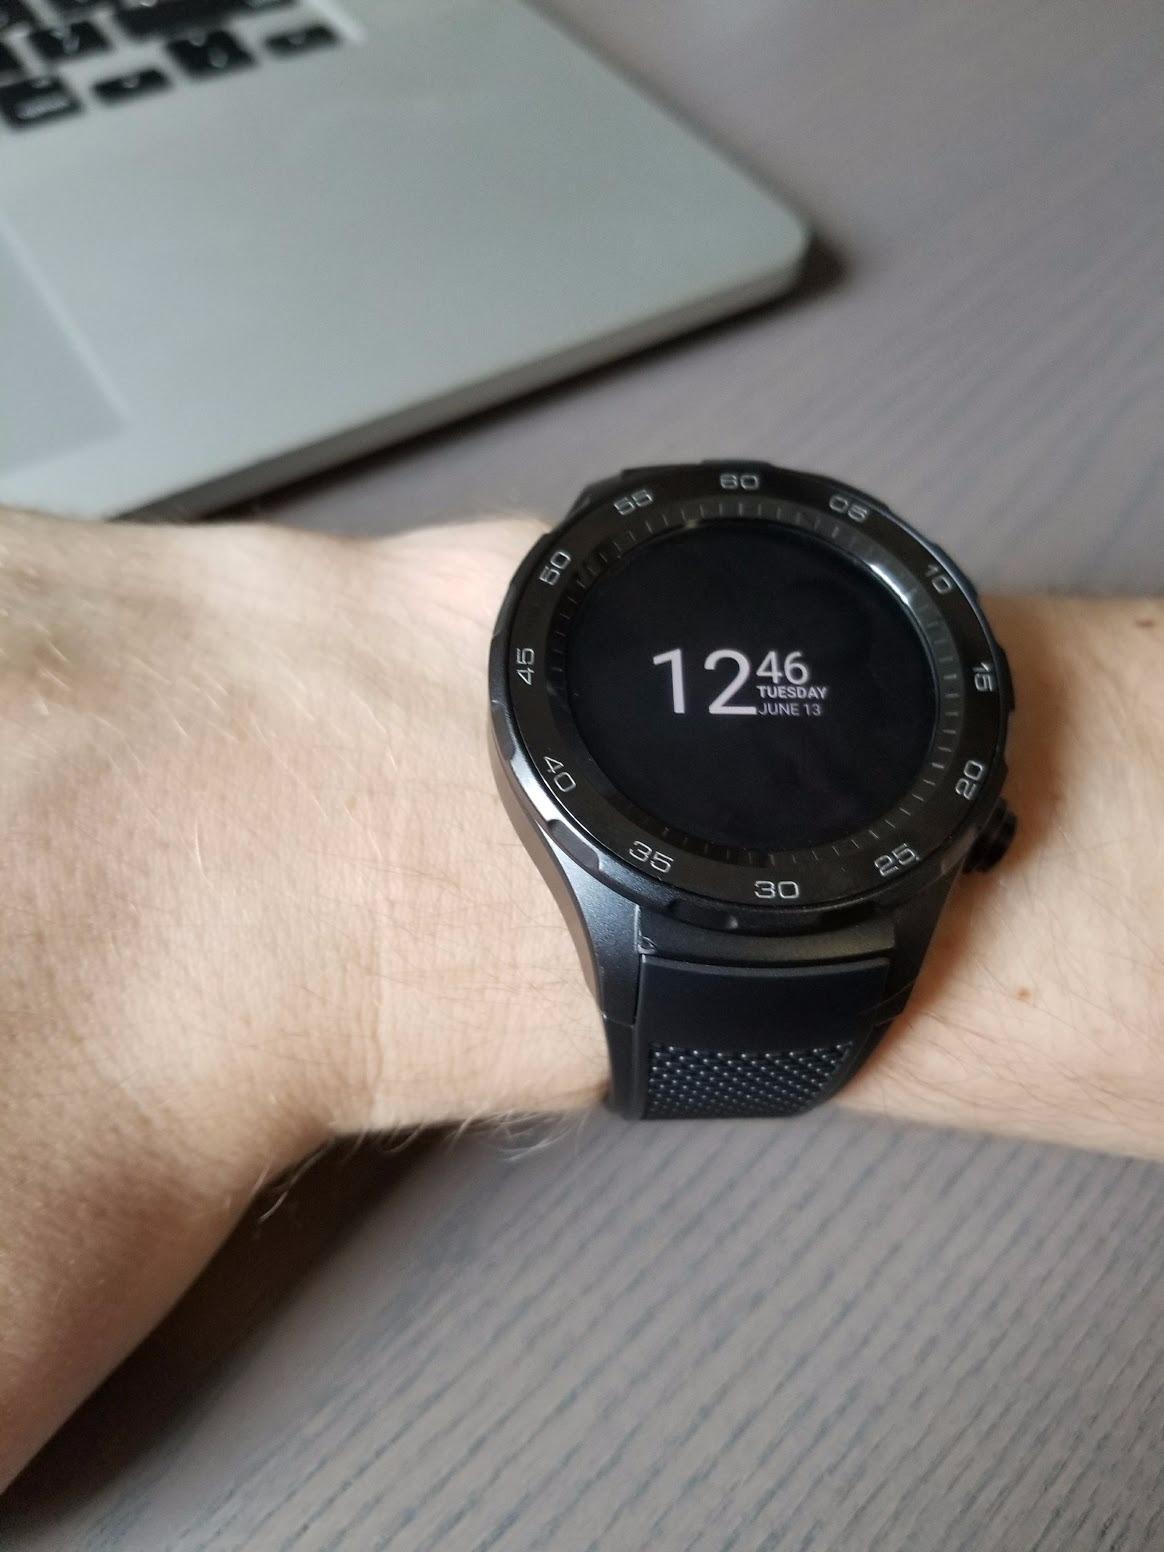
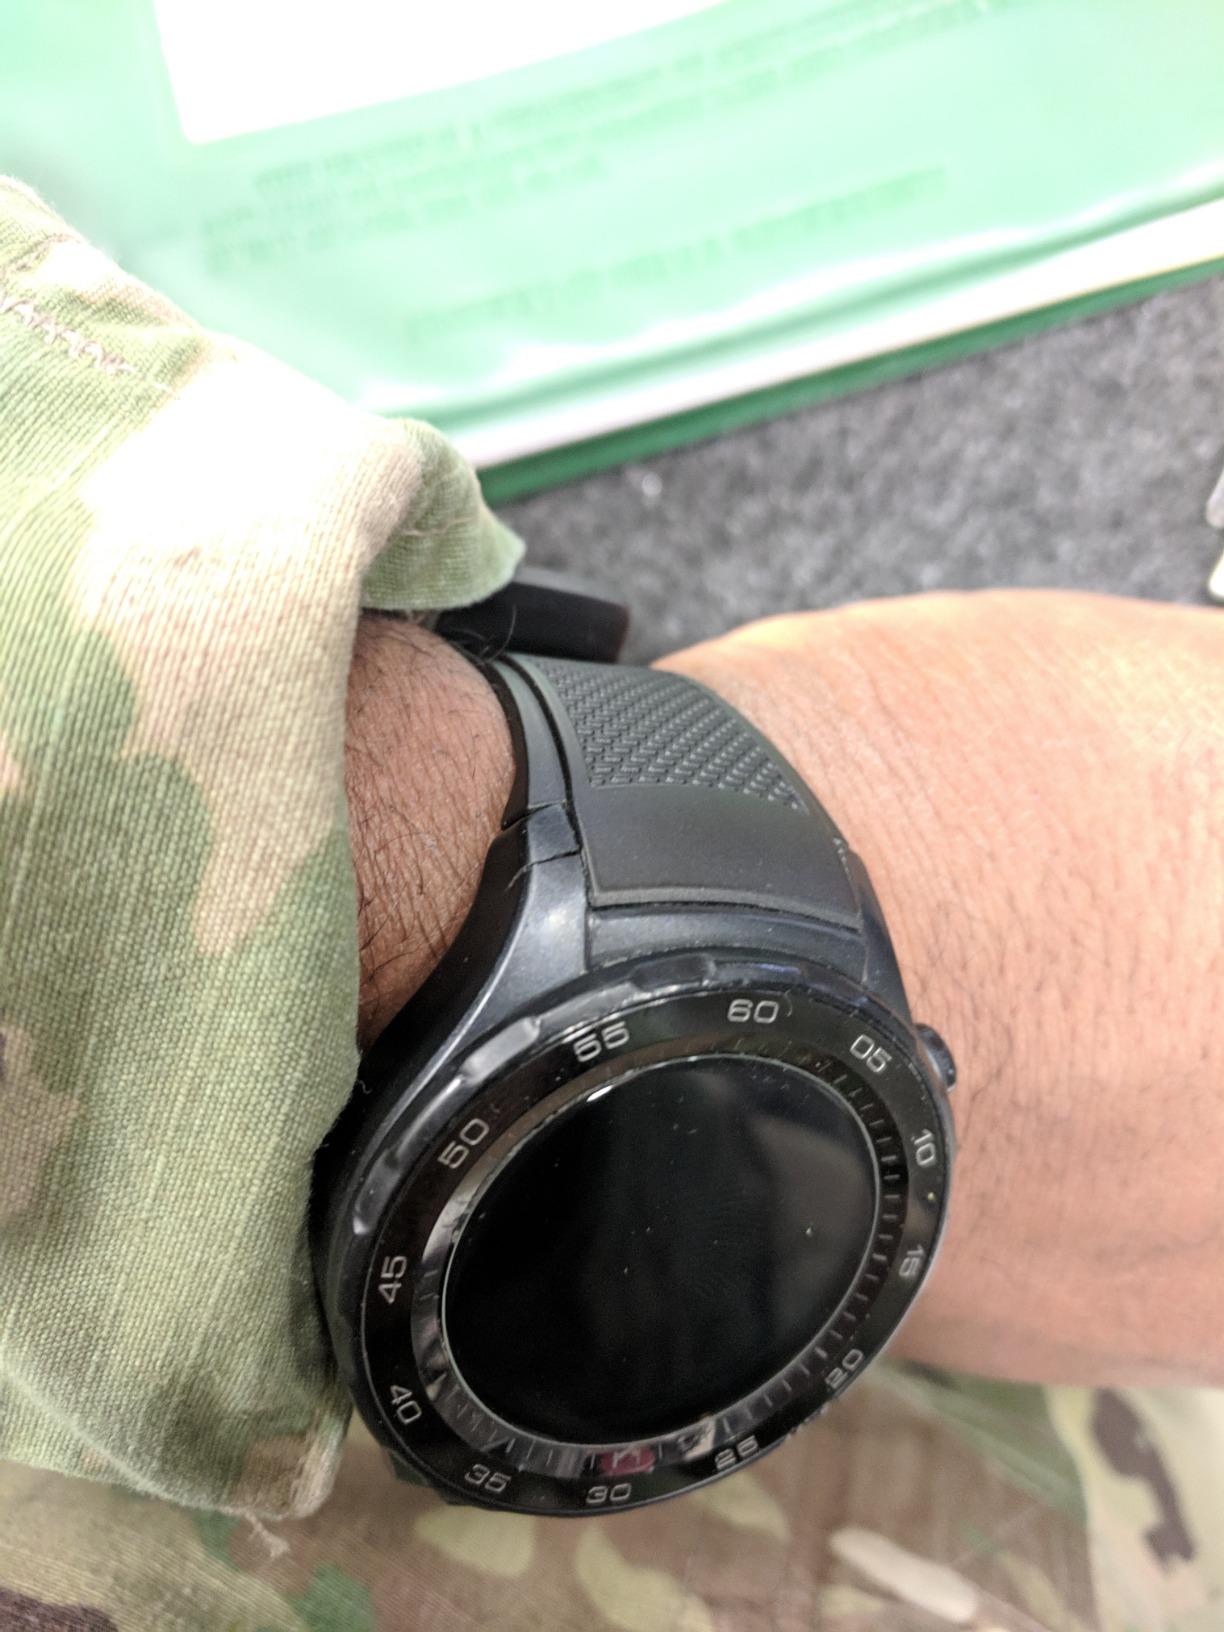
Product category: smartwatch
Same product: yes